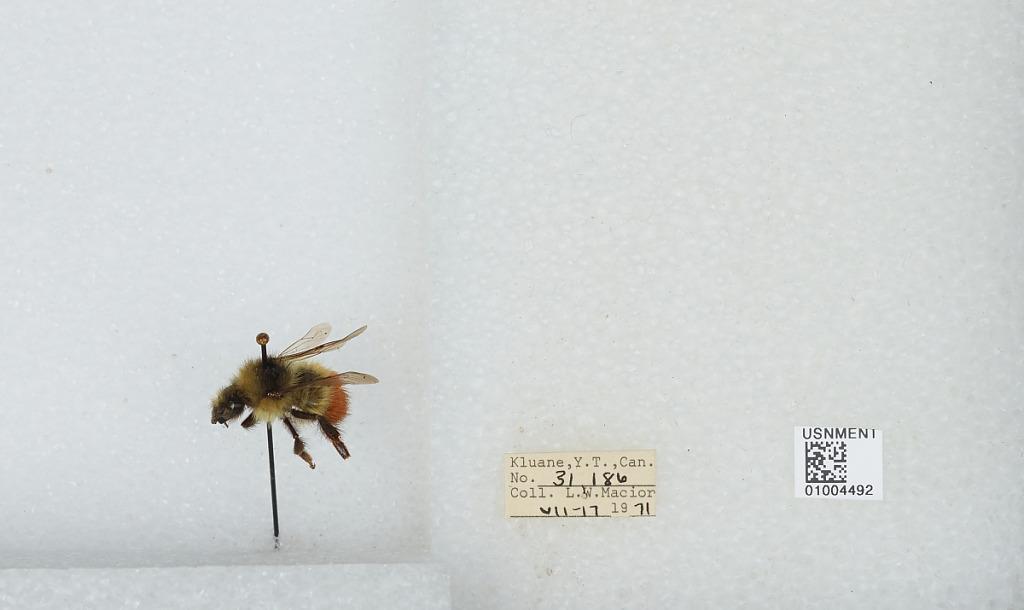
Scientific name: Bombus (Pyrobombus) flavifrons Cresson
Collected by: L. Macior
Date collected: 1971-7-17
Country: Canada
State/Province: Yukon Territory
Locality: Kluane
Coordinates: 60.75, -139.5